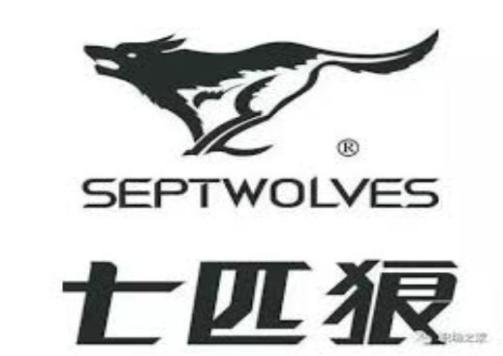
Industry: Clothes